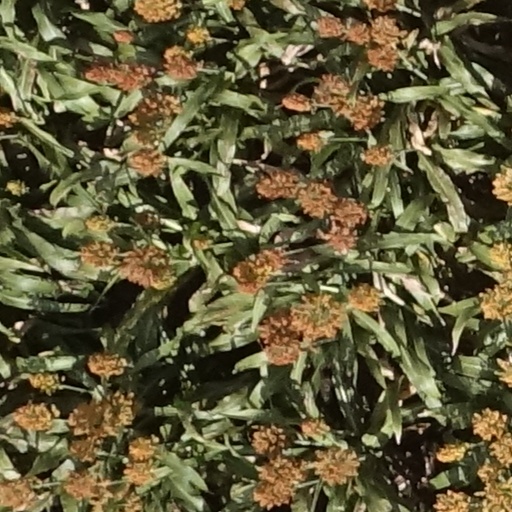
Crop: sorghum